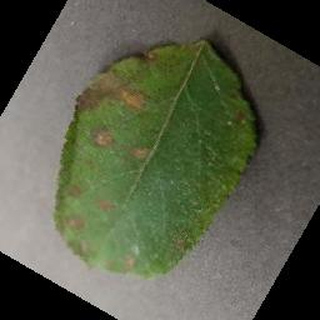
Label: apple_cedar_apple_rust